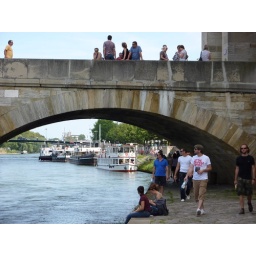
River boats by the stone bridge Regensburg